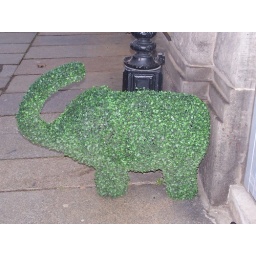
A cute litte topiary elephant we spotted in our wanderings in Dresden the day we went to apply for our visas